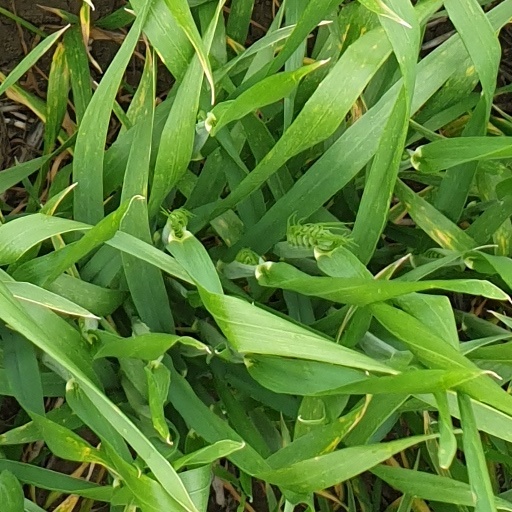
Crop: wheat